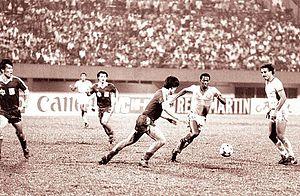
L'équipe d'Arabie saoudite de football est la sélection de joueurs de football saoudiens représentant le pays lors des compétitions régionales, continentales et internationales sous l'égide de la fédération d'Arabie saoudite de football.